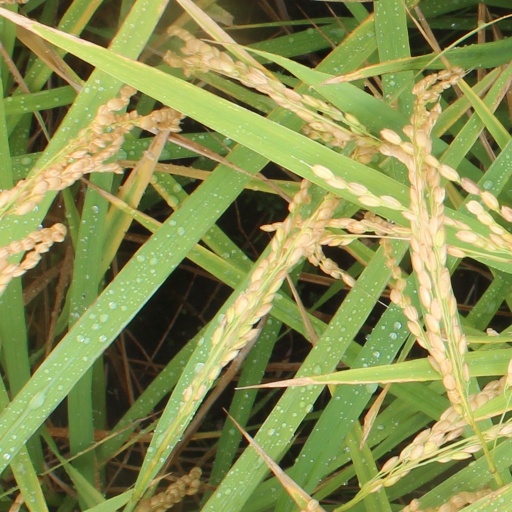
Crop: rice